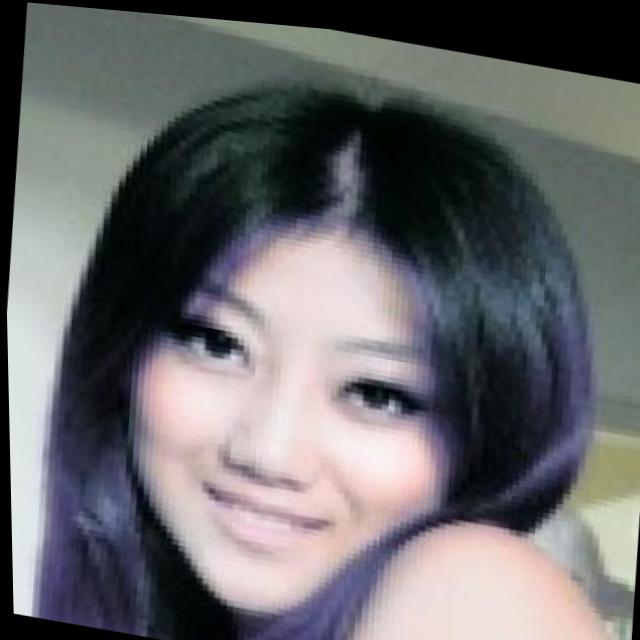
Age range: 21-44